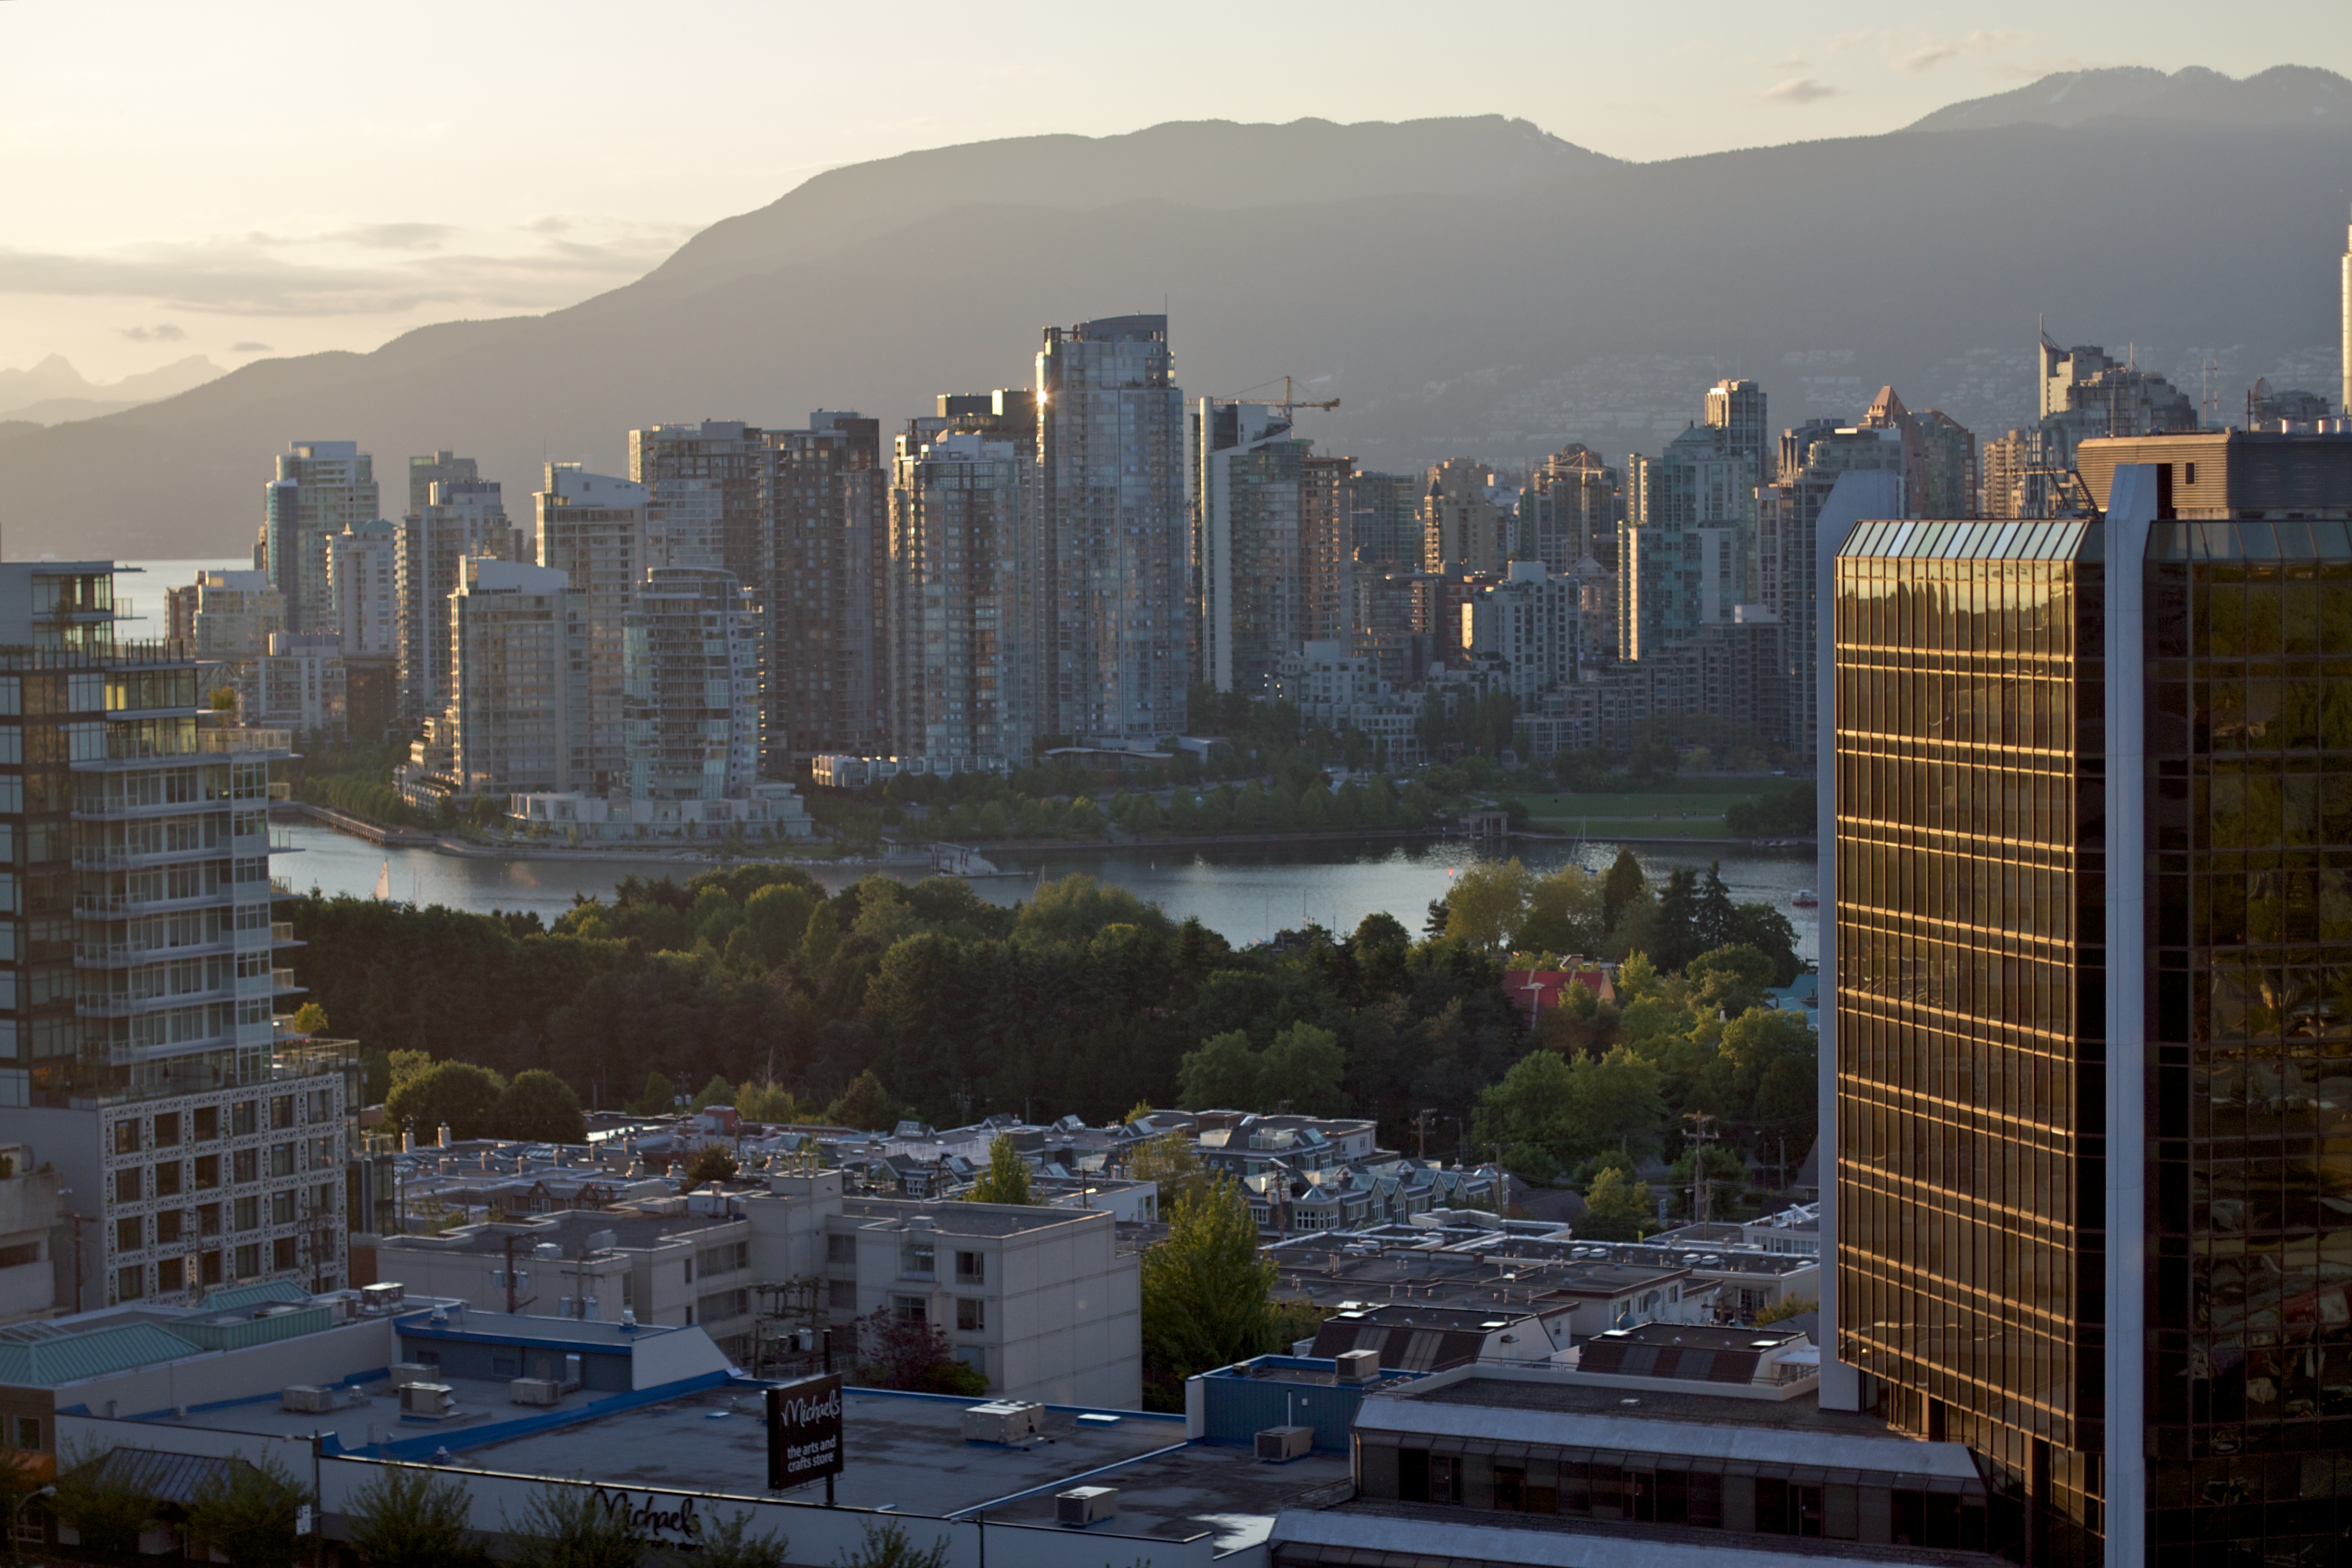
horizon, architecture, skyline, town, city, skyscraper, cityscape, panorama, downtown, dusk, evening, reflection, tower, landmark, tower block, metropolis, aerial photography, urban area, residential area, human settlement, metropolitan area